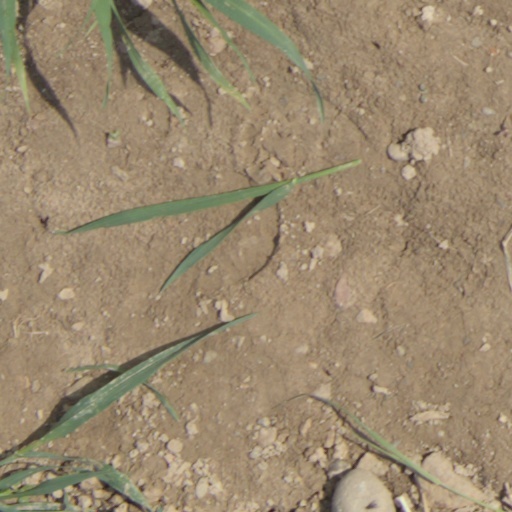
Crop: wheat